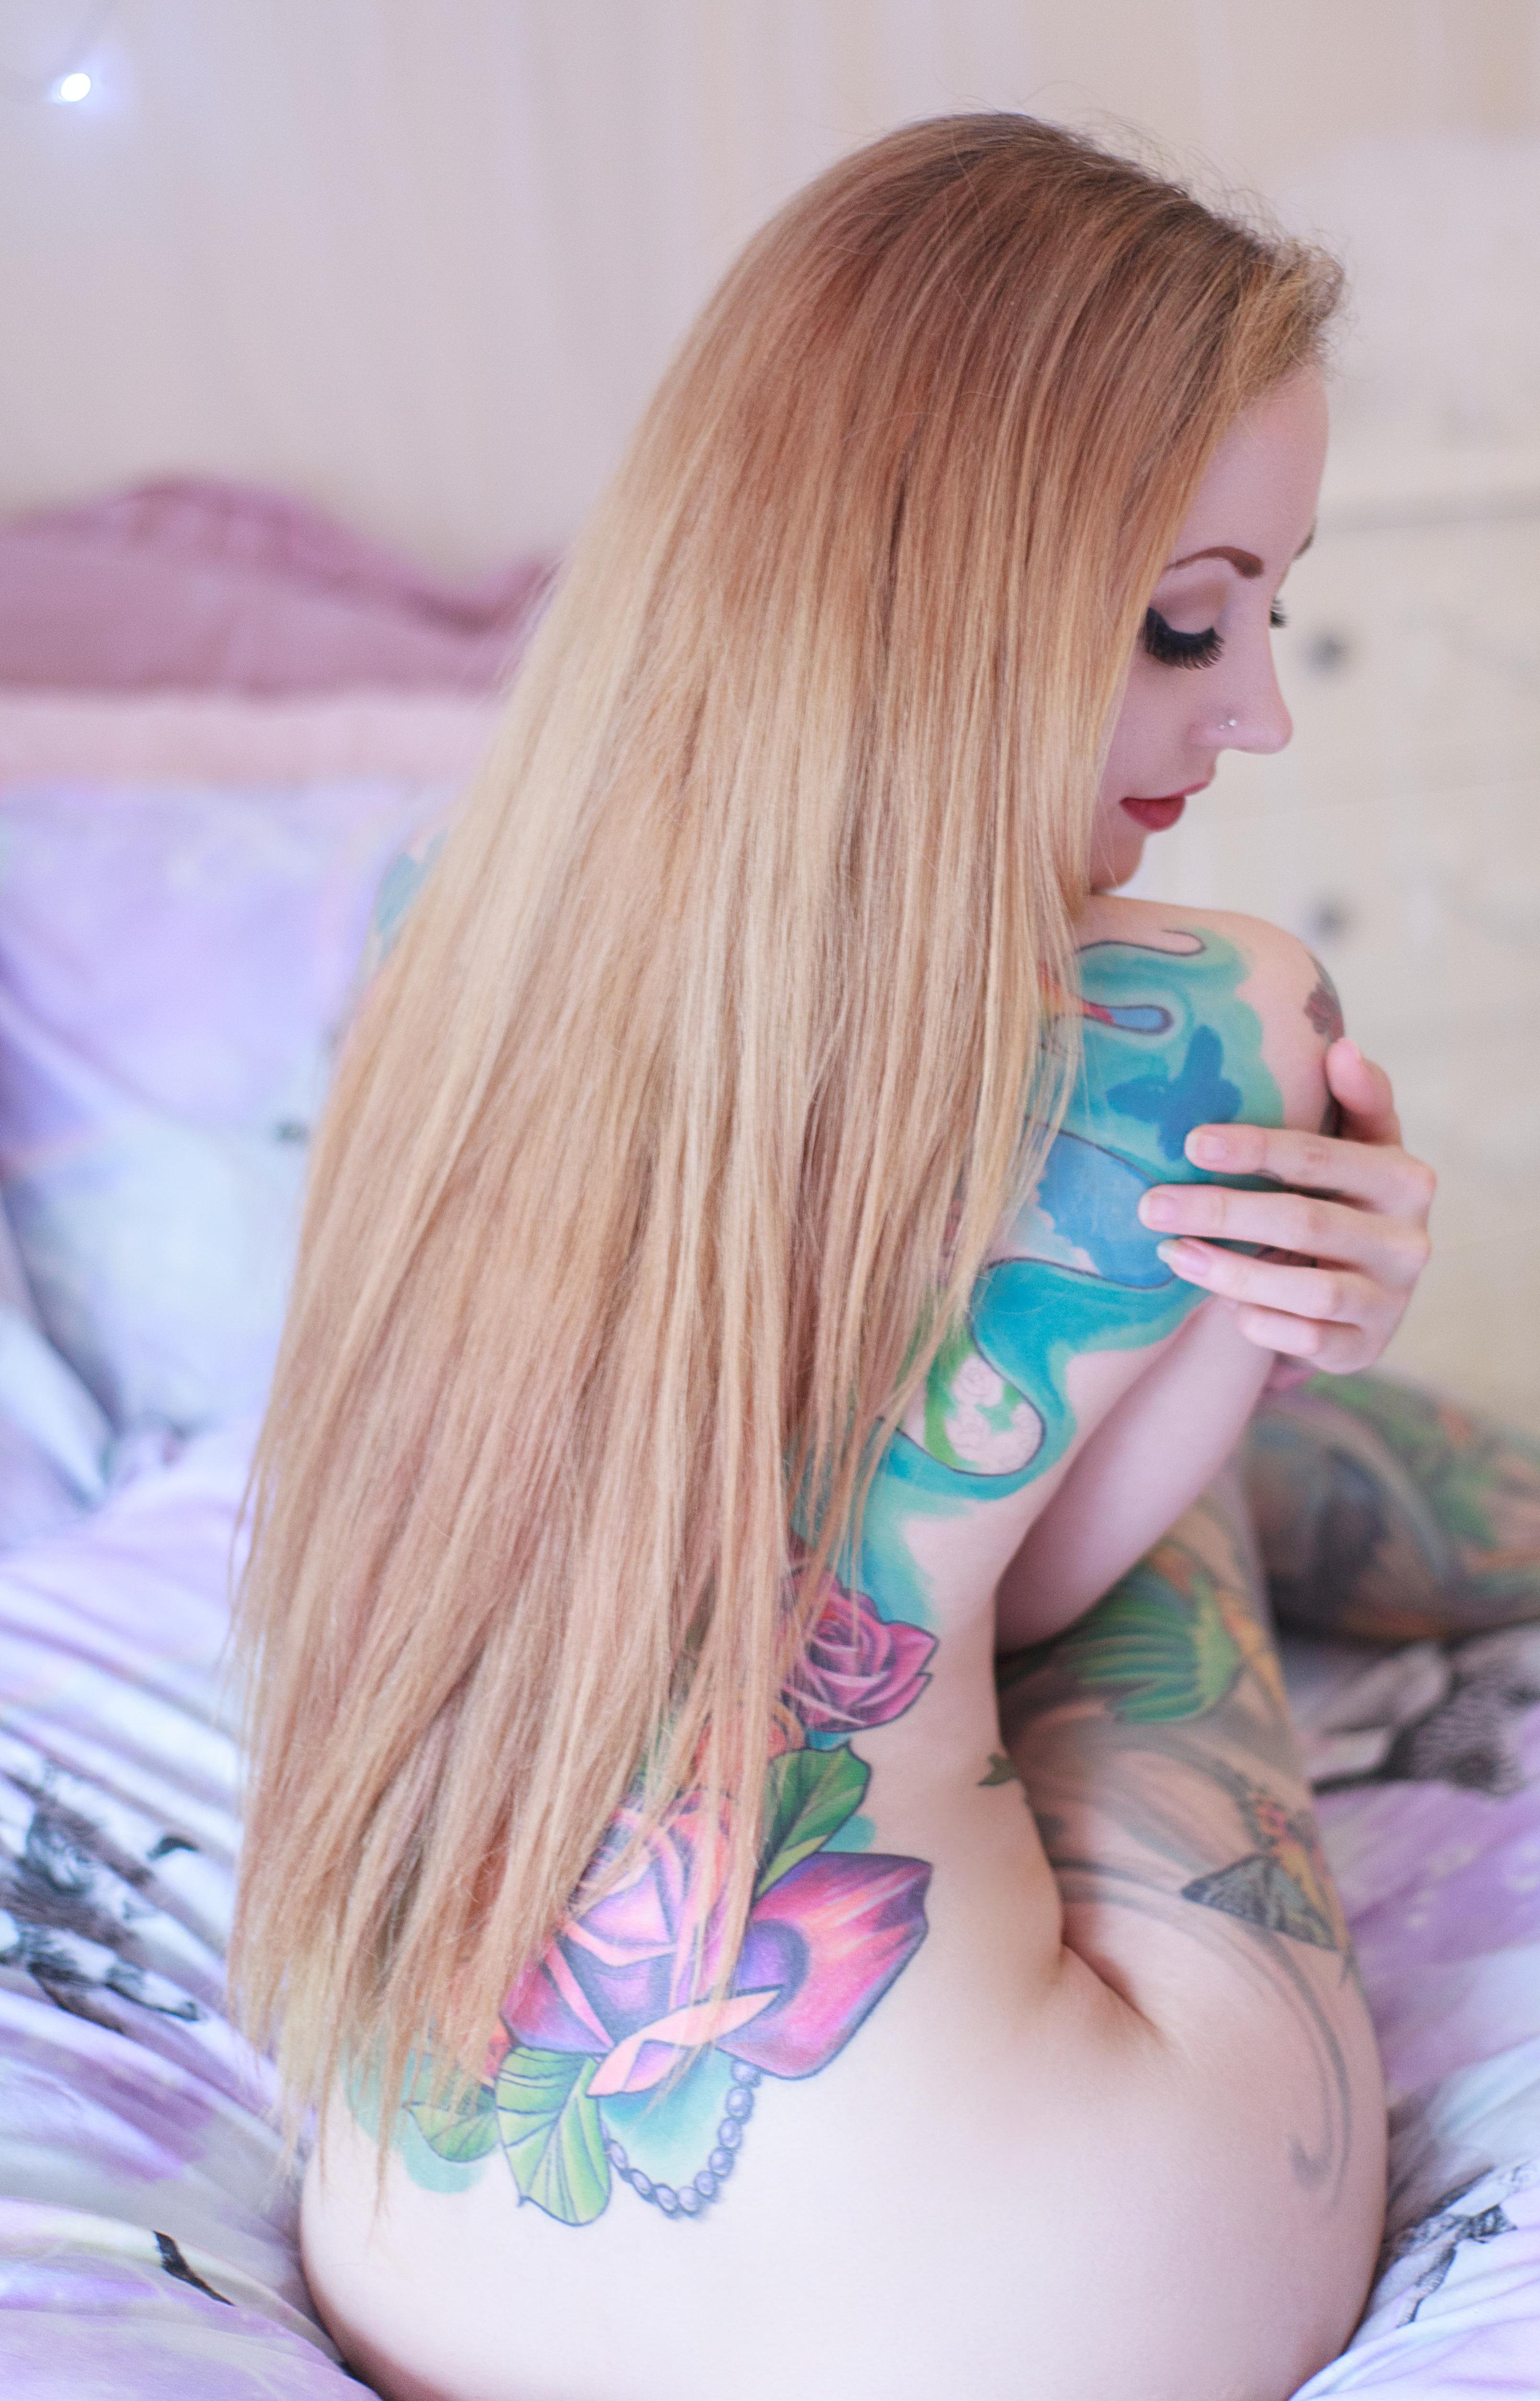
tattoo, person, people, girl, woman, hair, cute, sexy, blond, pink, long hair, hairstyle, beauty, hair coloring, brown hair, finger, photography, plant, surfer hair, photo shoot, fashion accessory